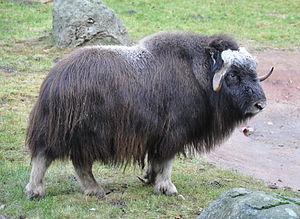
Le bœuf musqué est une espèce de caprinés recouverte d'une épaisse toison laineuse qui habite l'extrême nord canadien et le Groenland.
Cette liste commentée recense la mammalofaune en Norvège. Elle répertorie les espèces de mammifères norvégiens actuels et celles qui ont été récemment classifiées comme éteintes. Cette liste comporte 95 espèces réparties en neuf ordres et 27 familles, dont quatre sont « en danger », quatre autres sont « vulnérables », cinq sont « quasi menacées » et cinq autres ont des « données insuffisantes » pour être classées.
La réserve naturelle Taïmyrski, ou réserve de biosphère de Taïmyr est l'une des plus vastes réserves de Russie. Elle est située au nord du kraï de Krasnoïarsk, sur la péninsule de Taïmyr dans la partie asiatique de la Russie. Elle a été créée le 23 février 1979.
Cette liste commentée recense la mammalofaune en Europe. Elle répertorie les espèces de mammifères européens actuels et celles qui ont été récemment classifiées comme éteintes. Comme ici n'est référencé que l'Europe dans ses limites géographiques les plus communément admises, cette liste ne comptabilise pas les animaux présents dans les îles Canaries, Madère, le Groenland, la Sibérie, la partie asiatique de la Transcaucasie, l'Anatolie et Chypre.